Charlevoix Railway

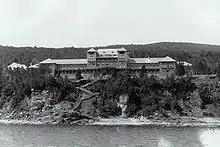
The first Manoir Richelieu in 1899. Note the absence of rails along the river at the time.

The first part of the line between Limoilou and Sainte-Anne-de-Beaupré, Quebec went into service on Saturday 10 August 1889. It was built at the time for the pilgrimage to the Basilica of Sainte-Anne-de-Beaupré, and the railway was nicknamed the "Railway of Good Saint Anne". Initial operations were with steam locomotive hauled trains.